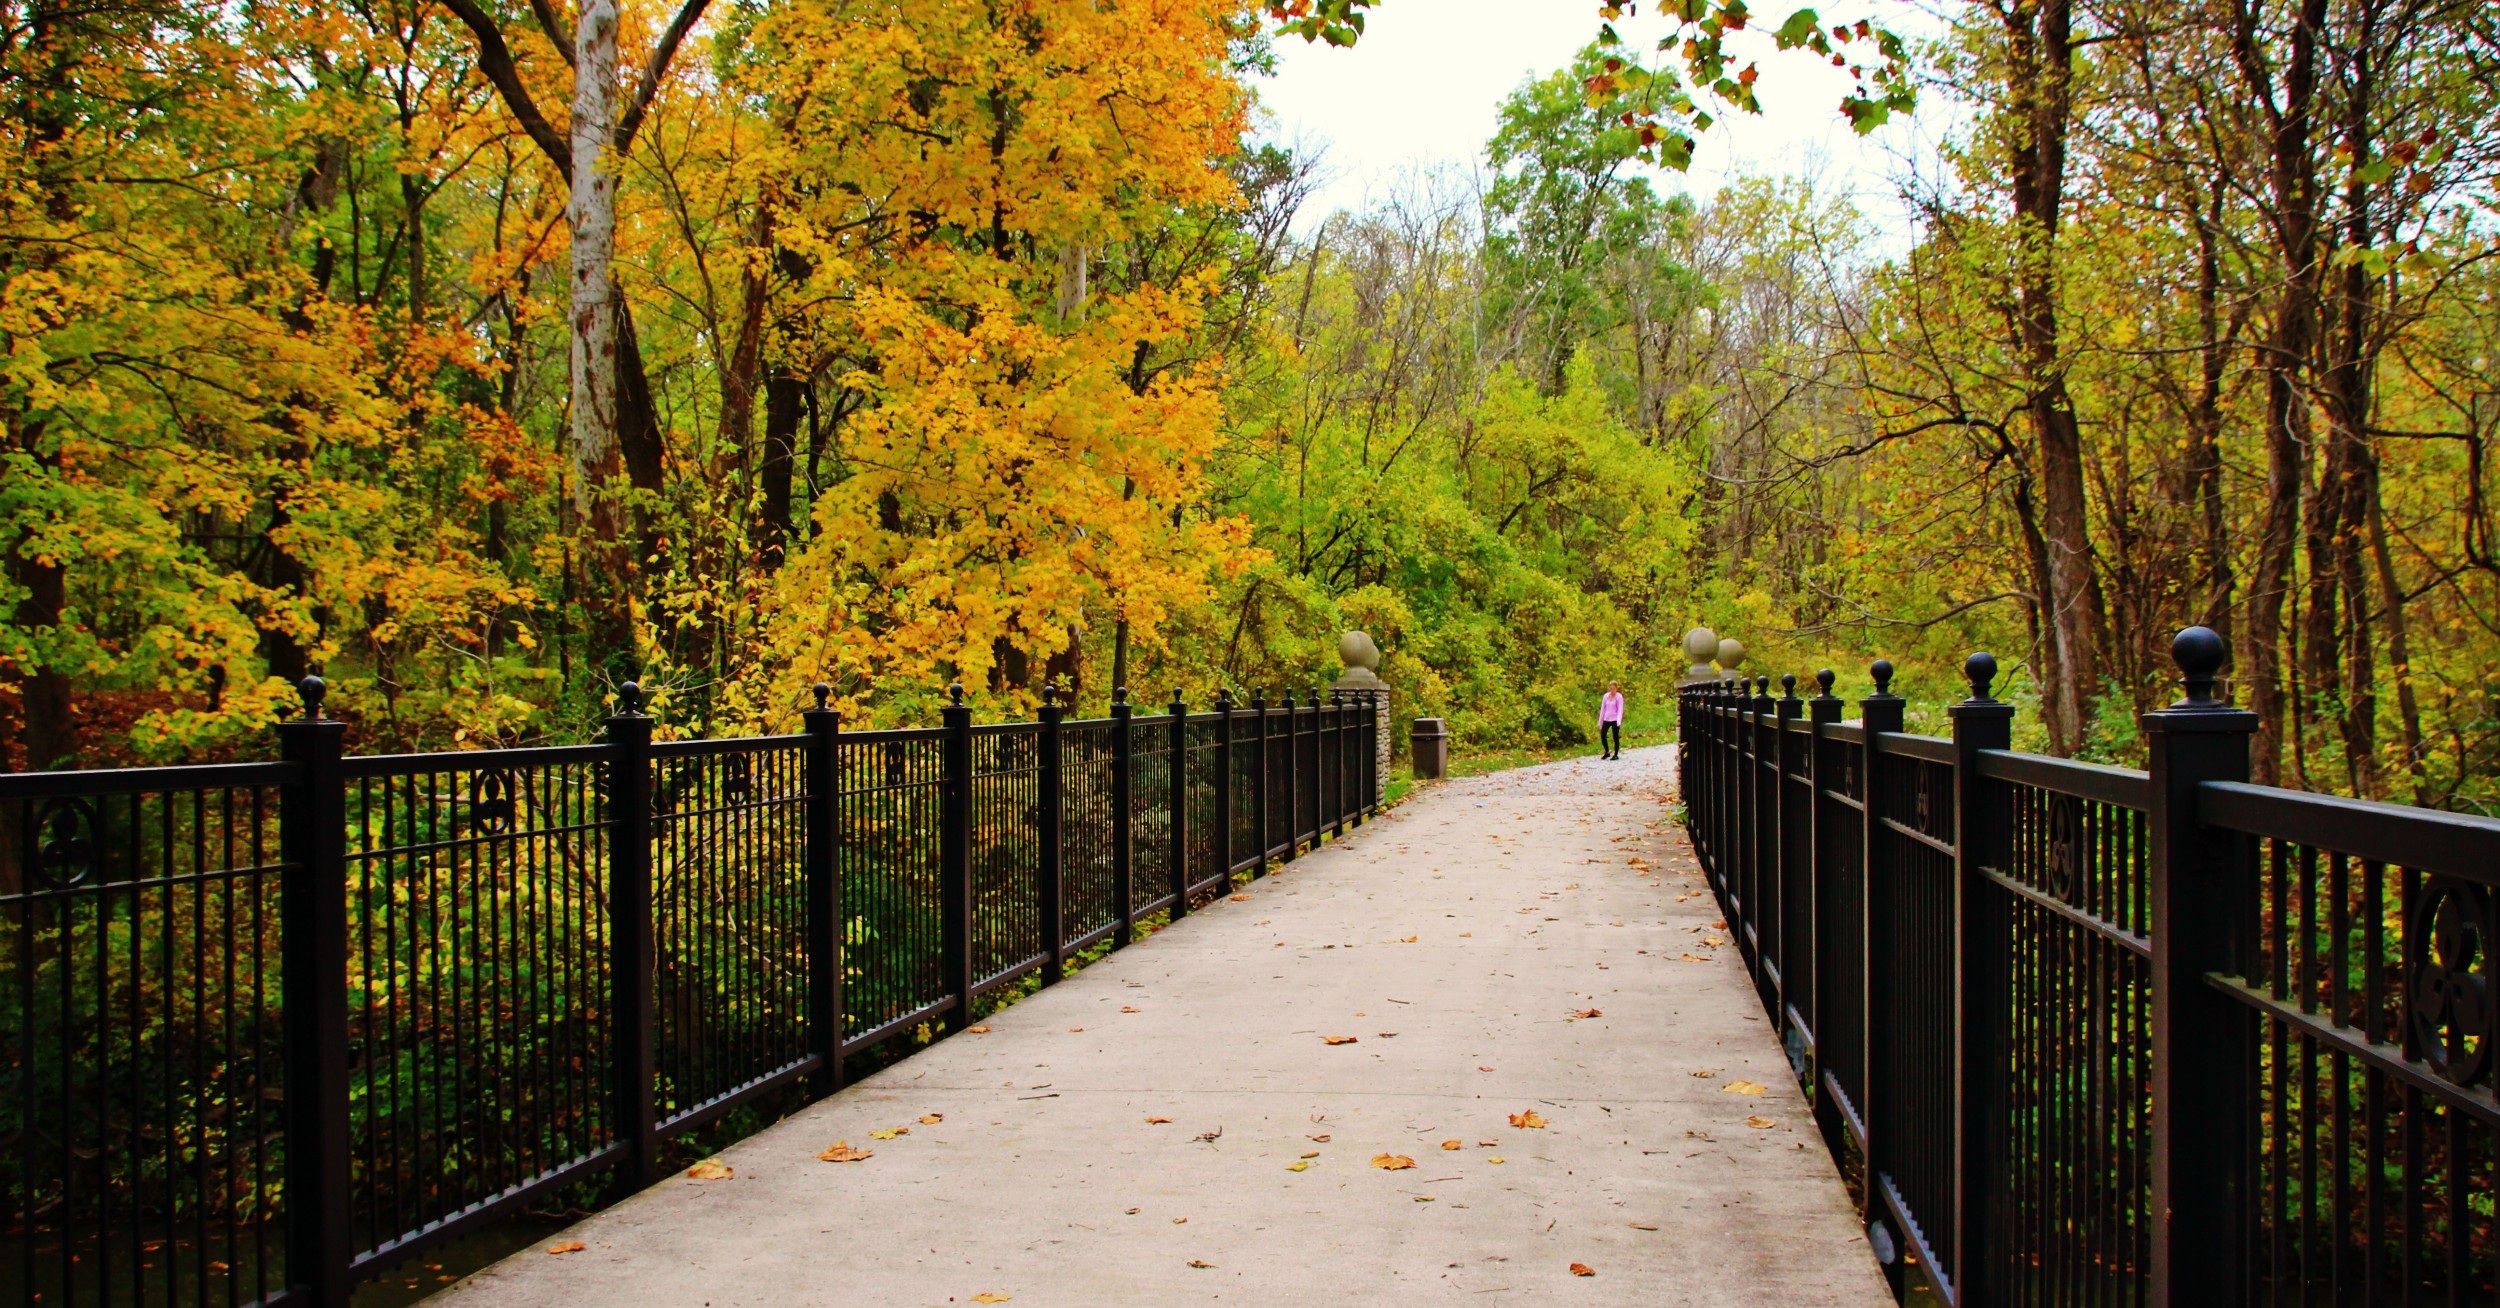
landscape, tree, nature, forest, outdoor, person, girl, sun, woman, bridge, sunlight, leaf, fall, foliage, green, golden, red, scenic, autumn, park, scenery, yellow, gate, season, leaves, sunny, outside, scene, woodland